Jonen

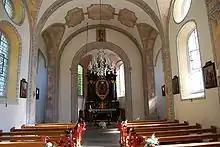
Interior of the pilgrimage chapel in Jonenthal

The pilgrimage chapel in Jonental is listed as a Swiss heritage site of national significance.